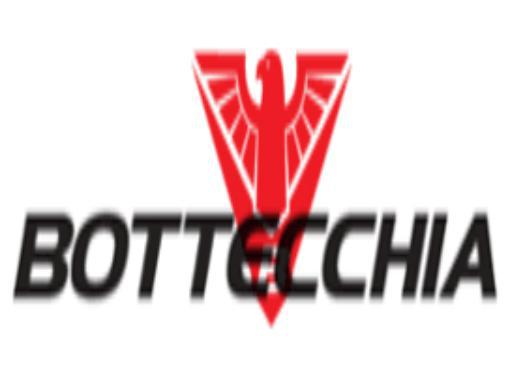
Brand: bottecchia
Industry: Transportation